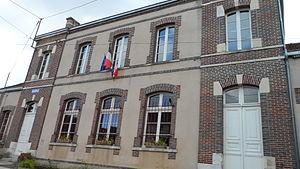
Mairie de Saint-Aubin-sur-Yonne (Yonne) France
Saint-Aubin-sur-Yonne est une commune française située dans le département de l'Yonne en région Bourgogne-Franche-Comté.